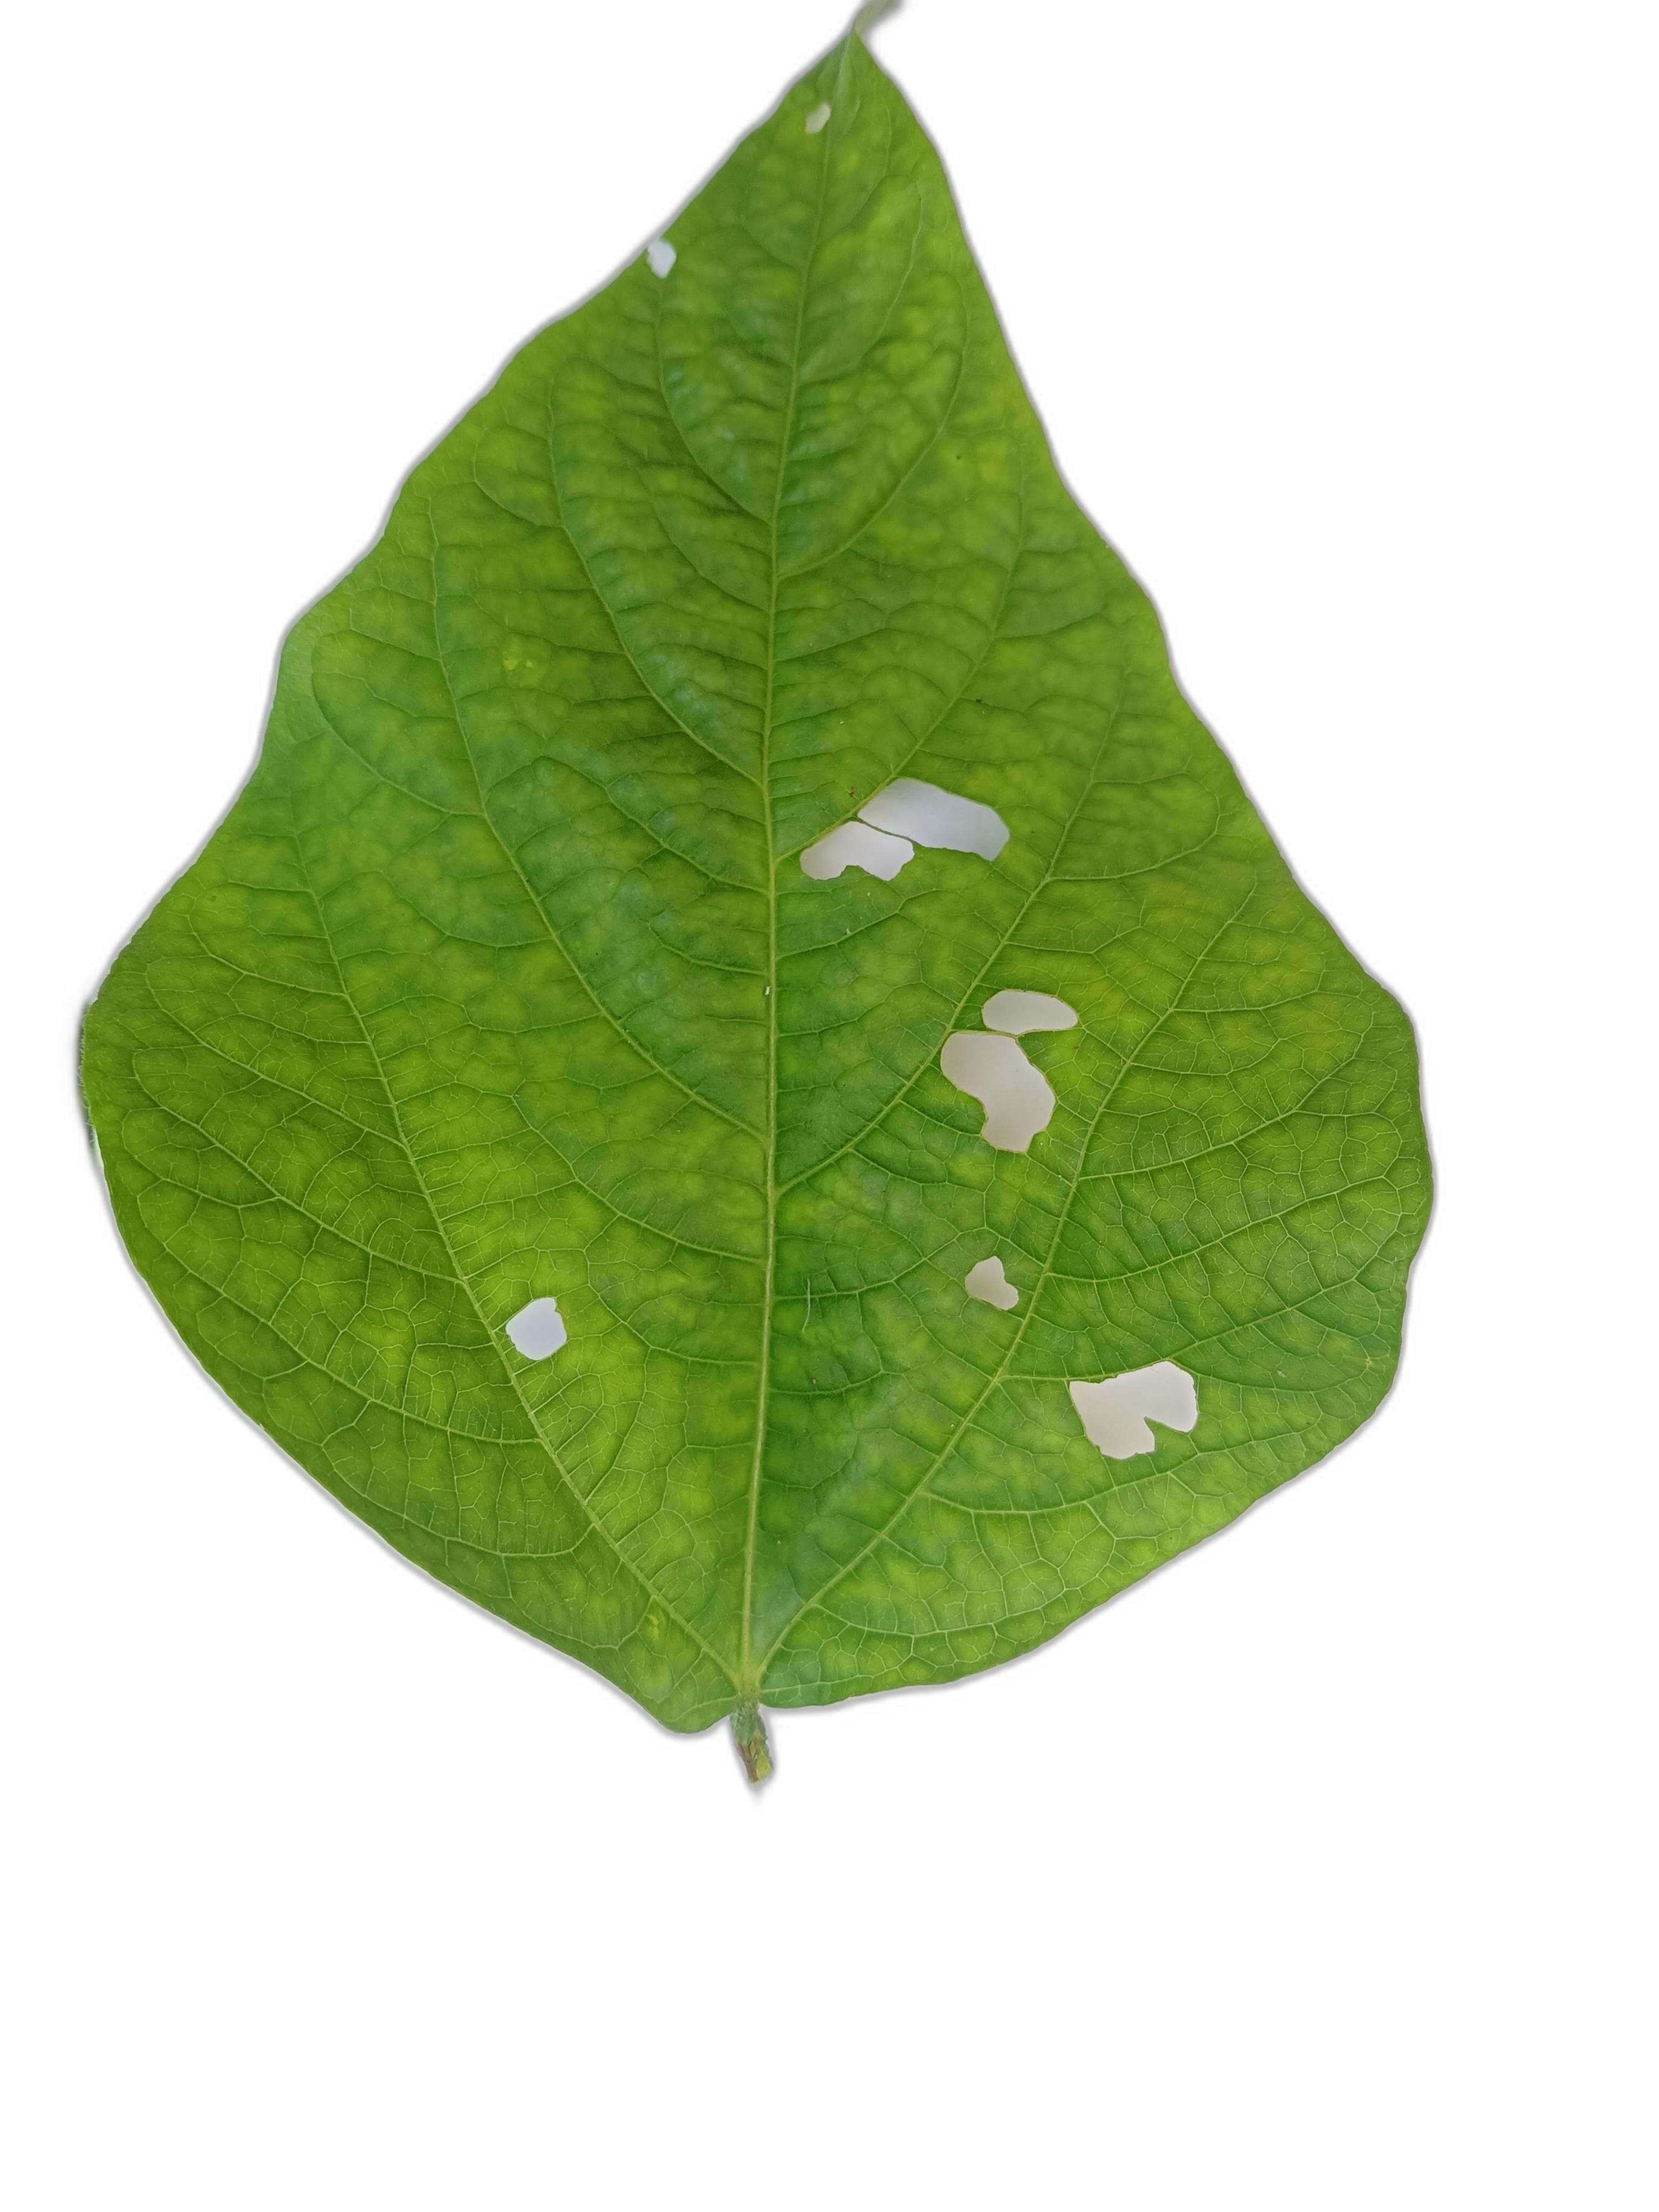
Label: Leaf Crinkle